Norman Cyril Jackson

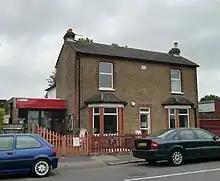
The Norman Jackson Centre in Hampton Hill was named after him.

In April 2004, Jackson's VC medal was sold at auction to Lord Ashcroft for £235,250 (GBP) against a pre-auction estimate of £130,000. His family were upset because the medal went to a private bidder rather than the RAF museum at Hendon. They had planned to give their father's medals to the museum, but found they could not do so under the terms of their mother's will and the museum was outbid. His VC is now on display in the Lord Ashcroft Gallery at the Imperial War Museum, London.